Marie of Romania

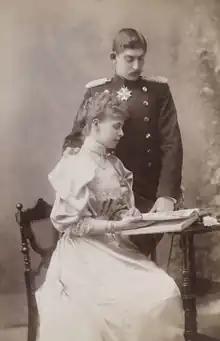
Ferdinand and Marie, the Crown Prince and Princess of Romania, pictured after their 1893 marriage

Marie and her siblings, Prince Alfred (b. 1874, known as "Young Affie"), and Princesses Victoria Melita (b. 1876, known as "Ducky"), Alexandra (b. 1878, known as "Sandra") and Beatrice (b. 1884, known as "Baby Bee"), spent much of their early life at Eastwell Park, which their mother preferred to Clarence House, their official residence. In her memoirs, Marie remembered Eastwell fondly. The Duke of Edinburgh was largely absent from his children's lives due to his position in the British Royal Navy, and their life was governed by their mother. Marie later stated that she did not even know the colour of her father's hair until she looked at later portraits of him, believing it to be much darker than it actually was. When he was at home, the Duke would often play with his children, inventing many games for them. Of all her siblings, Marie was closest to her sister Victoria Melita, who was one year younger, but whom everyone believed to be the older girl because of her stature, much to the princesses' dismay. The Edinburgh children were all baptised and raised in the Anglican faith; this upset their Russian Orthodox mother.